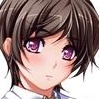
Portrait style: Anime Portrait